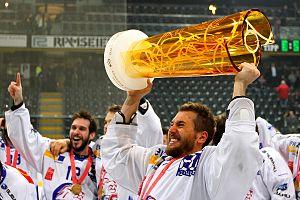
Jeff Tambellini avec la coupe de champion de Suisse en 2012.